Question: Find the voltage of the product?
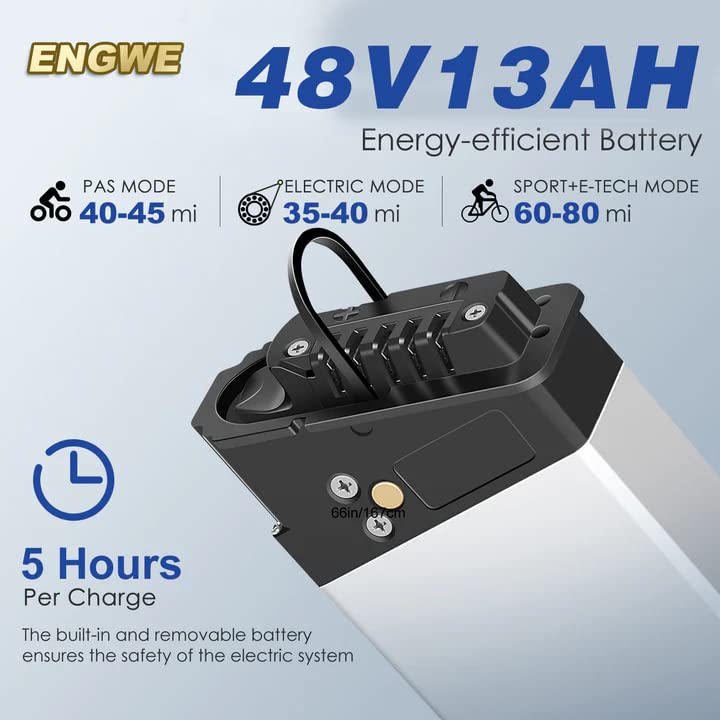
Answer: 48.0 volt